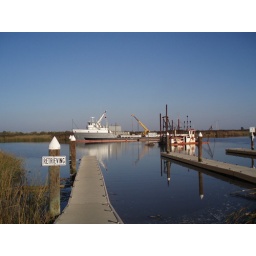
this is the ship in frount of my house